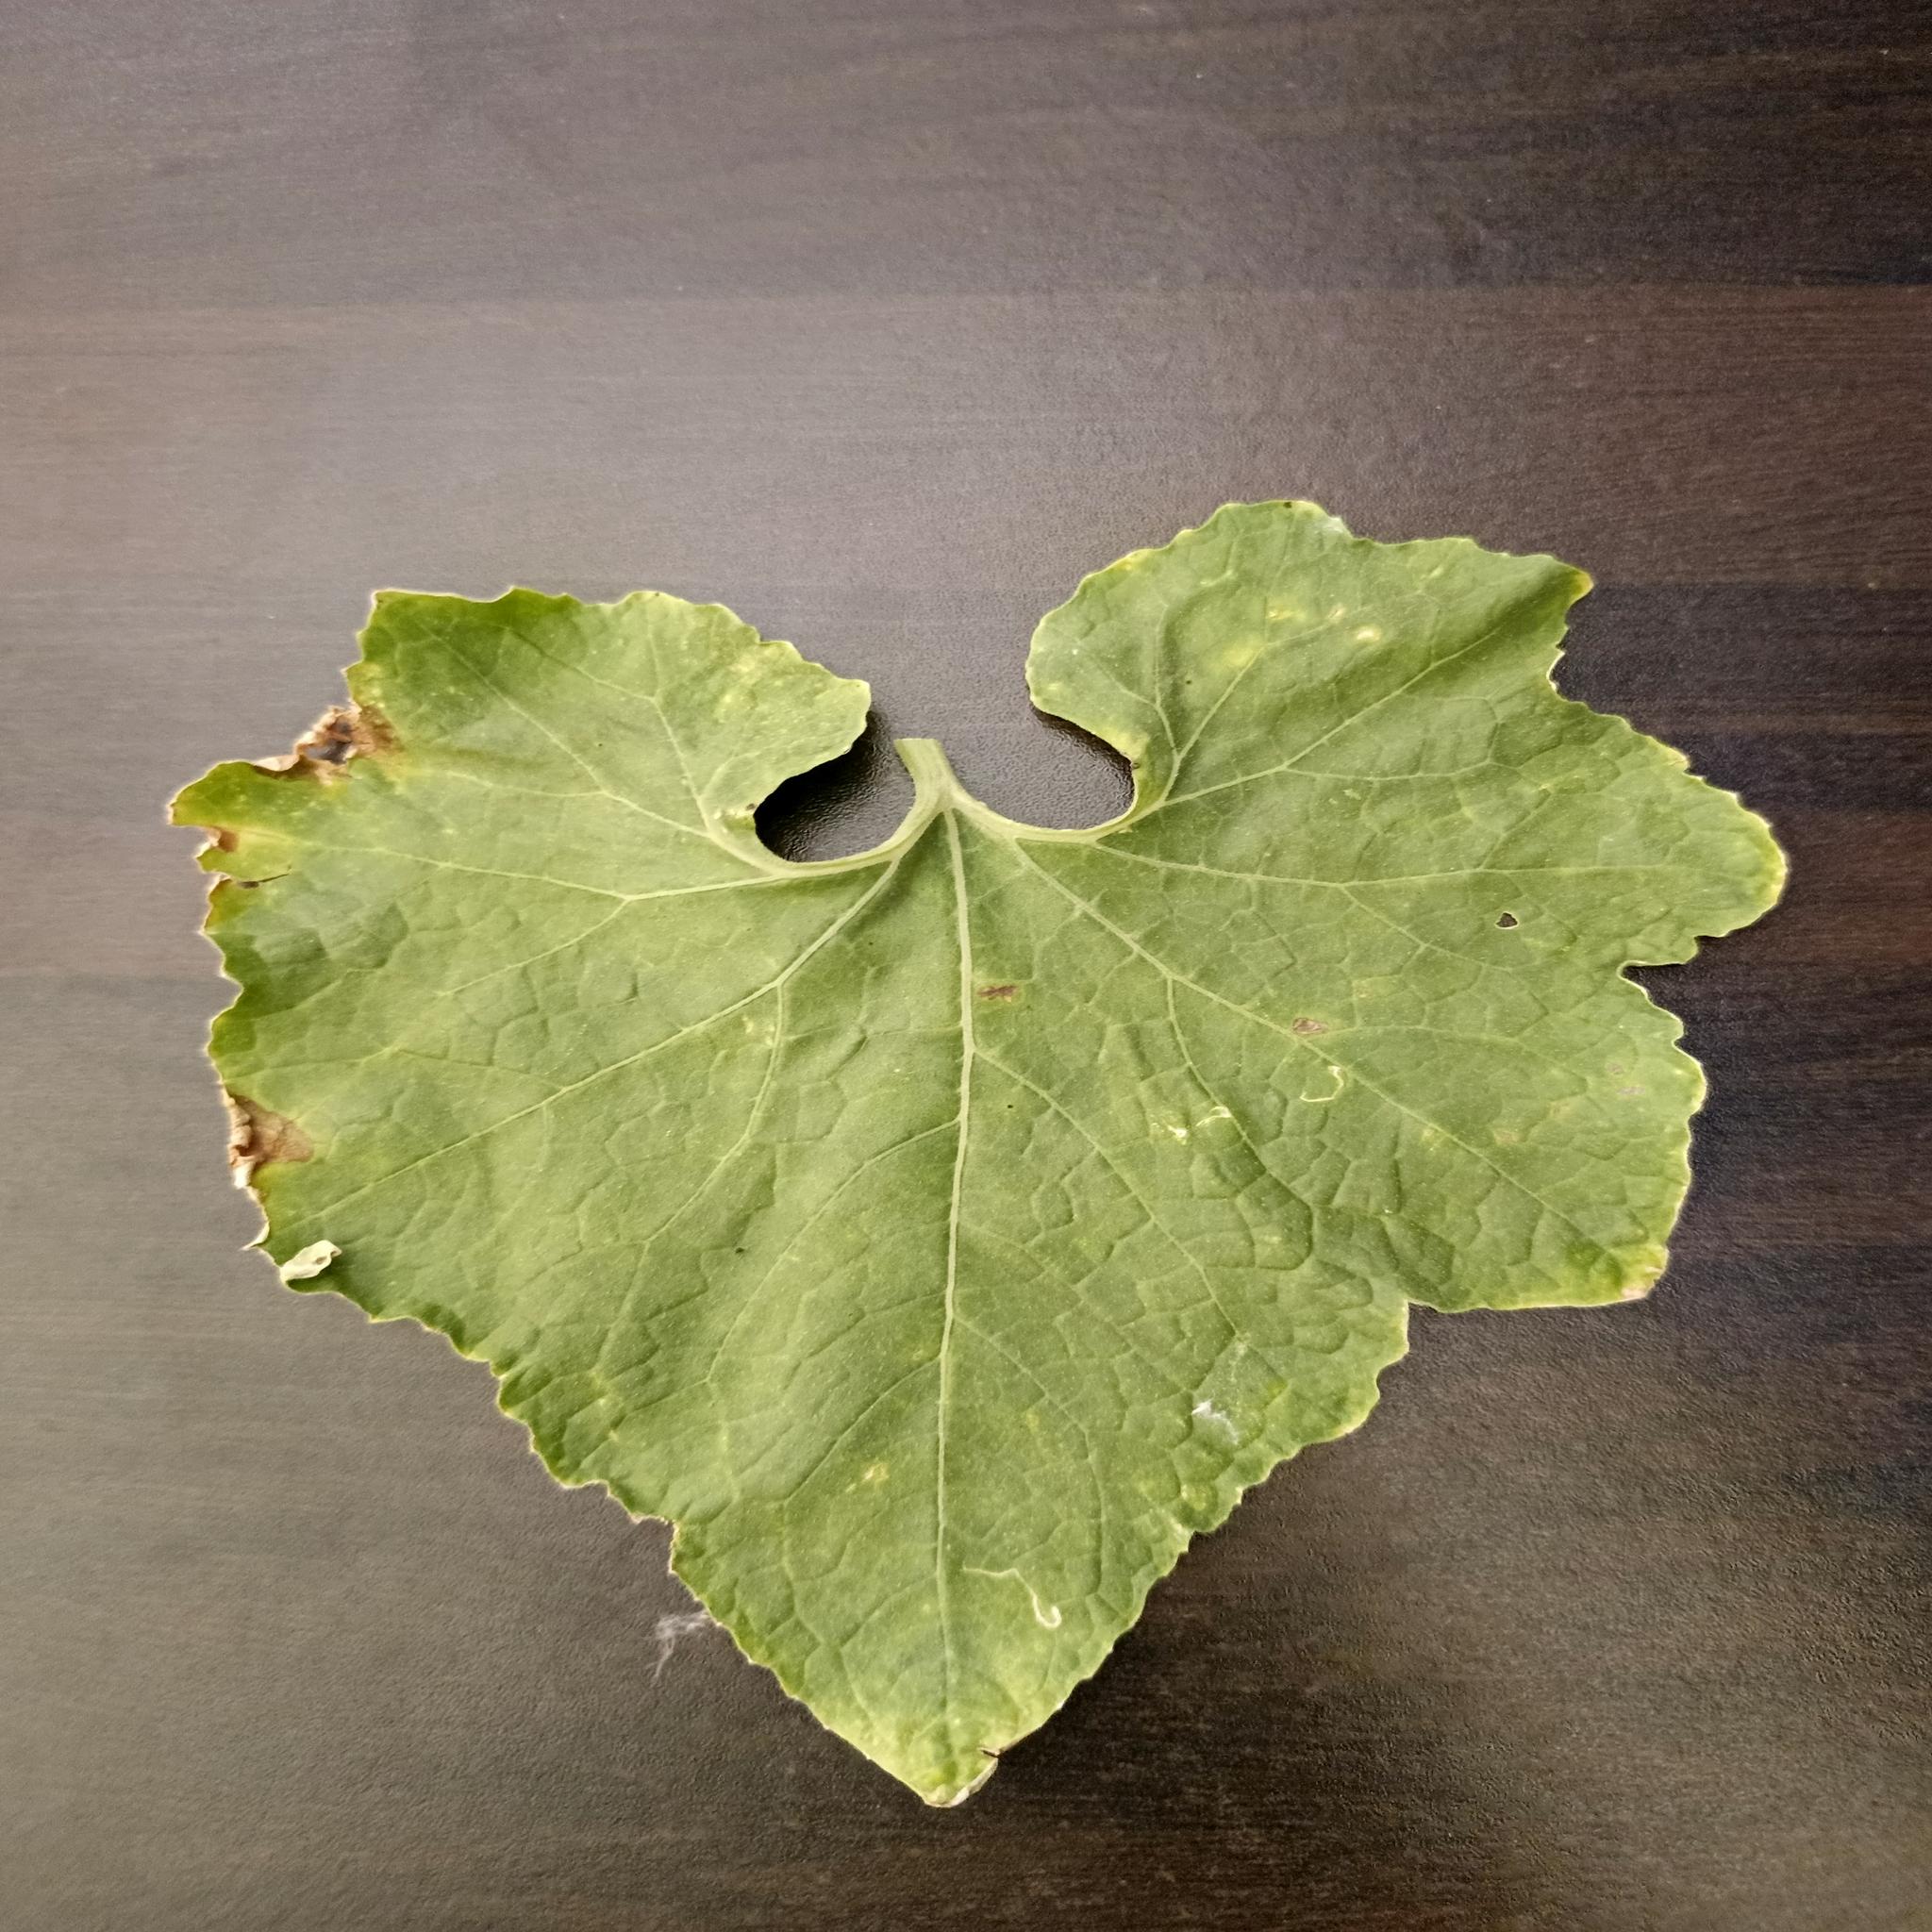
Label: Downy mildew